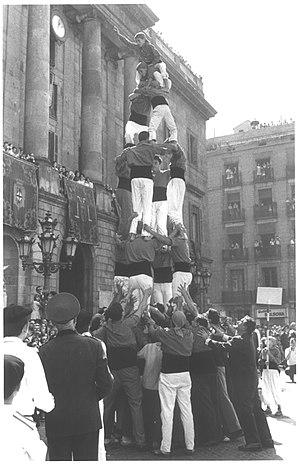
Les Castellers de Barcelona est une colla castellera du quartier du Clot fondée en 1969. Elle est la quatrième colla la plus ancienne des colles castelleres actives actuellement en Catalogne et la première des colles de Barcelone.